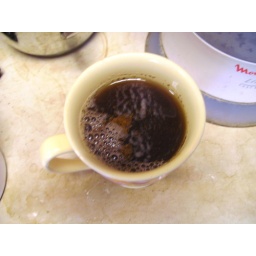
Photos taken in the art office in school of tea leaves and me making a cup of tea.